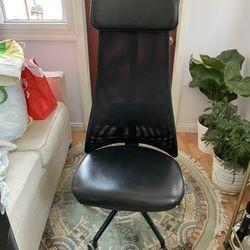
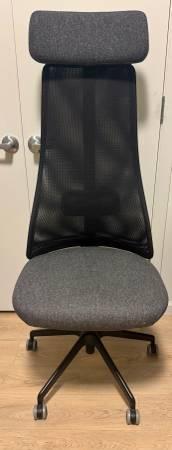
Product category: items_chair
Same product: yes